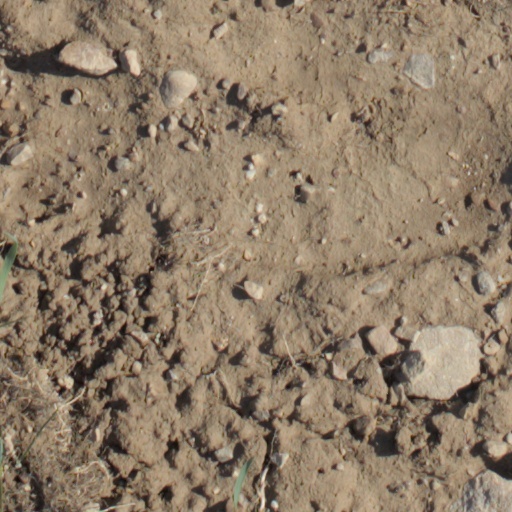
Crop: wheat